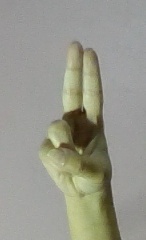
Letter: taa